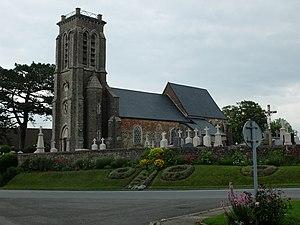
Vue de l'église Saint-Denis d'Alincthun.
Alincthun est une commune française située dans le département du Pas-de-Calais en région Hauts-de-France.